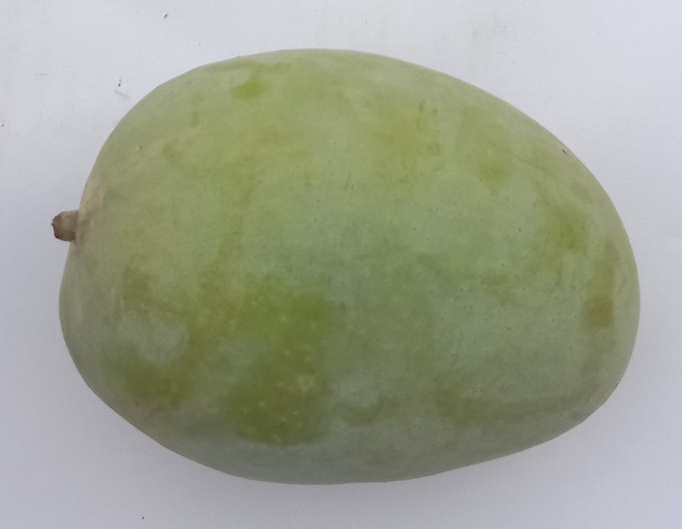
Mango variety: Langra